90 Bristol Court

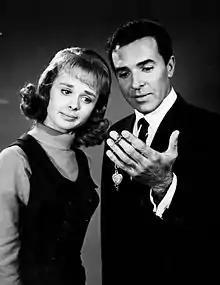
Debbie Watson and guest star Miguel Landa in "Karen".

"Karen", the first of the three sitcoms set at 90 Bristol Court, presented the exploits of 16-year-old Karen Scott (played by Debbie Watson) and her tomboyish little sister Mimi (Gina Gillespie). The two girls' activities continually confounded and frustrated their parents (Steve and Barbara, portrayed by Richard Denning and Mary LaRoche).